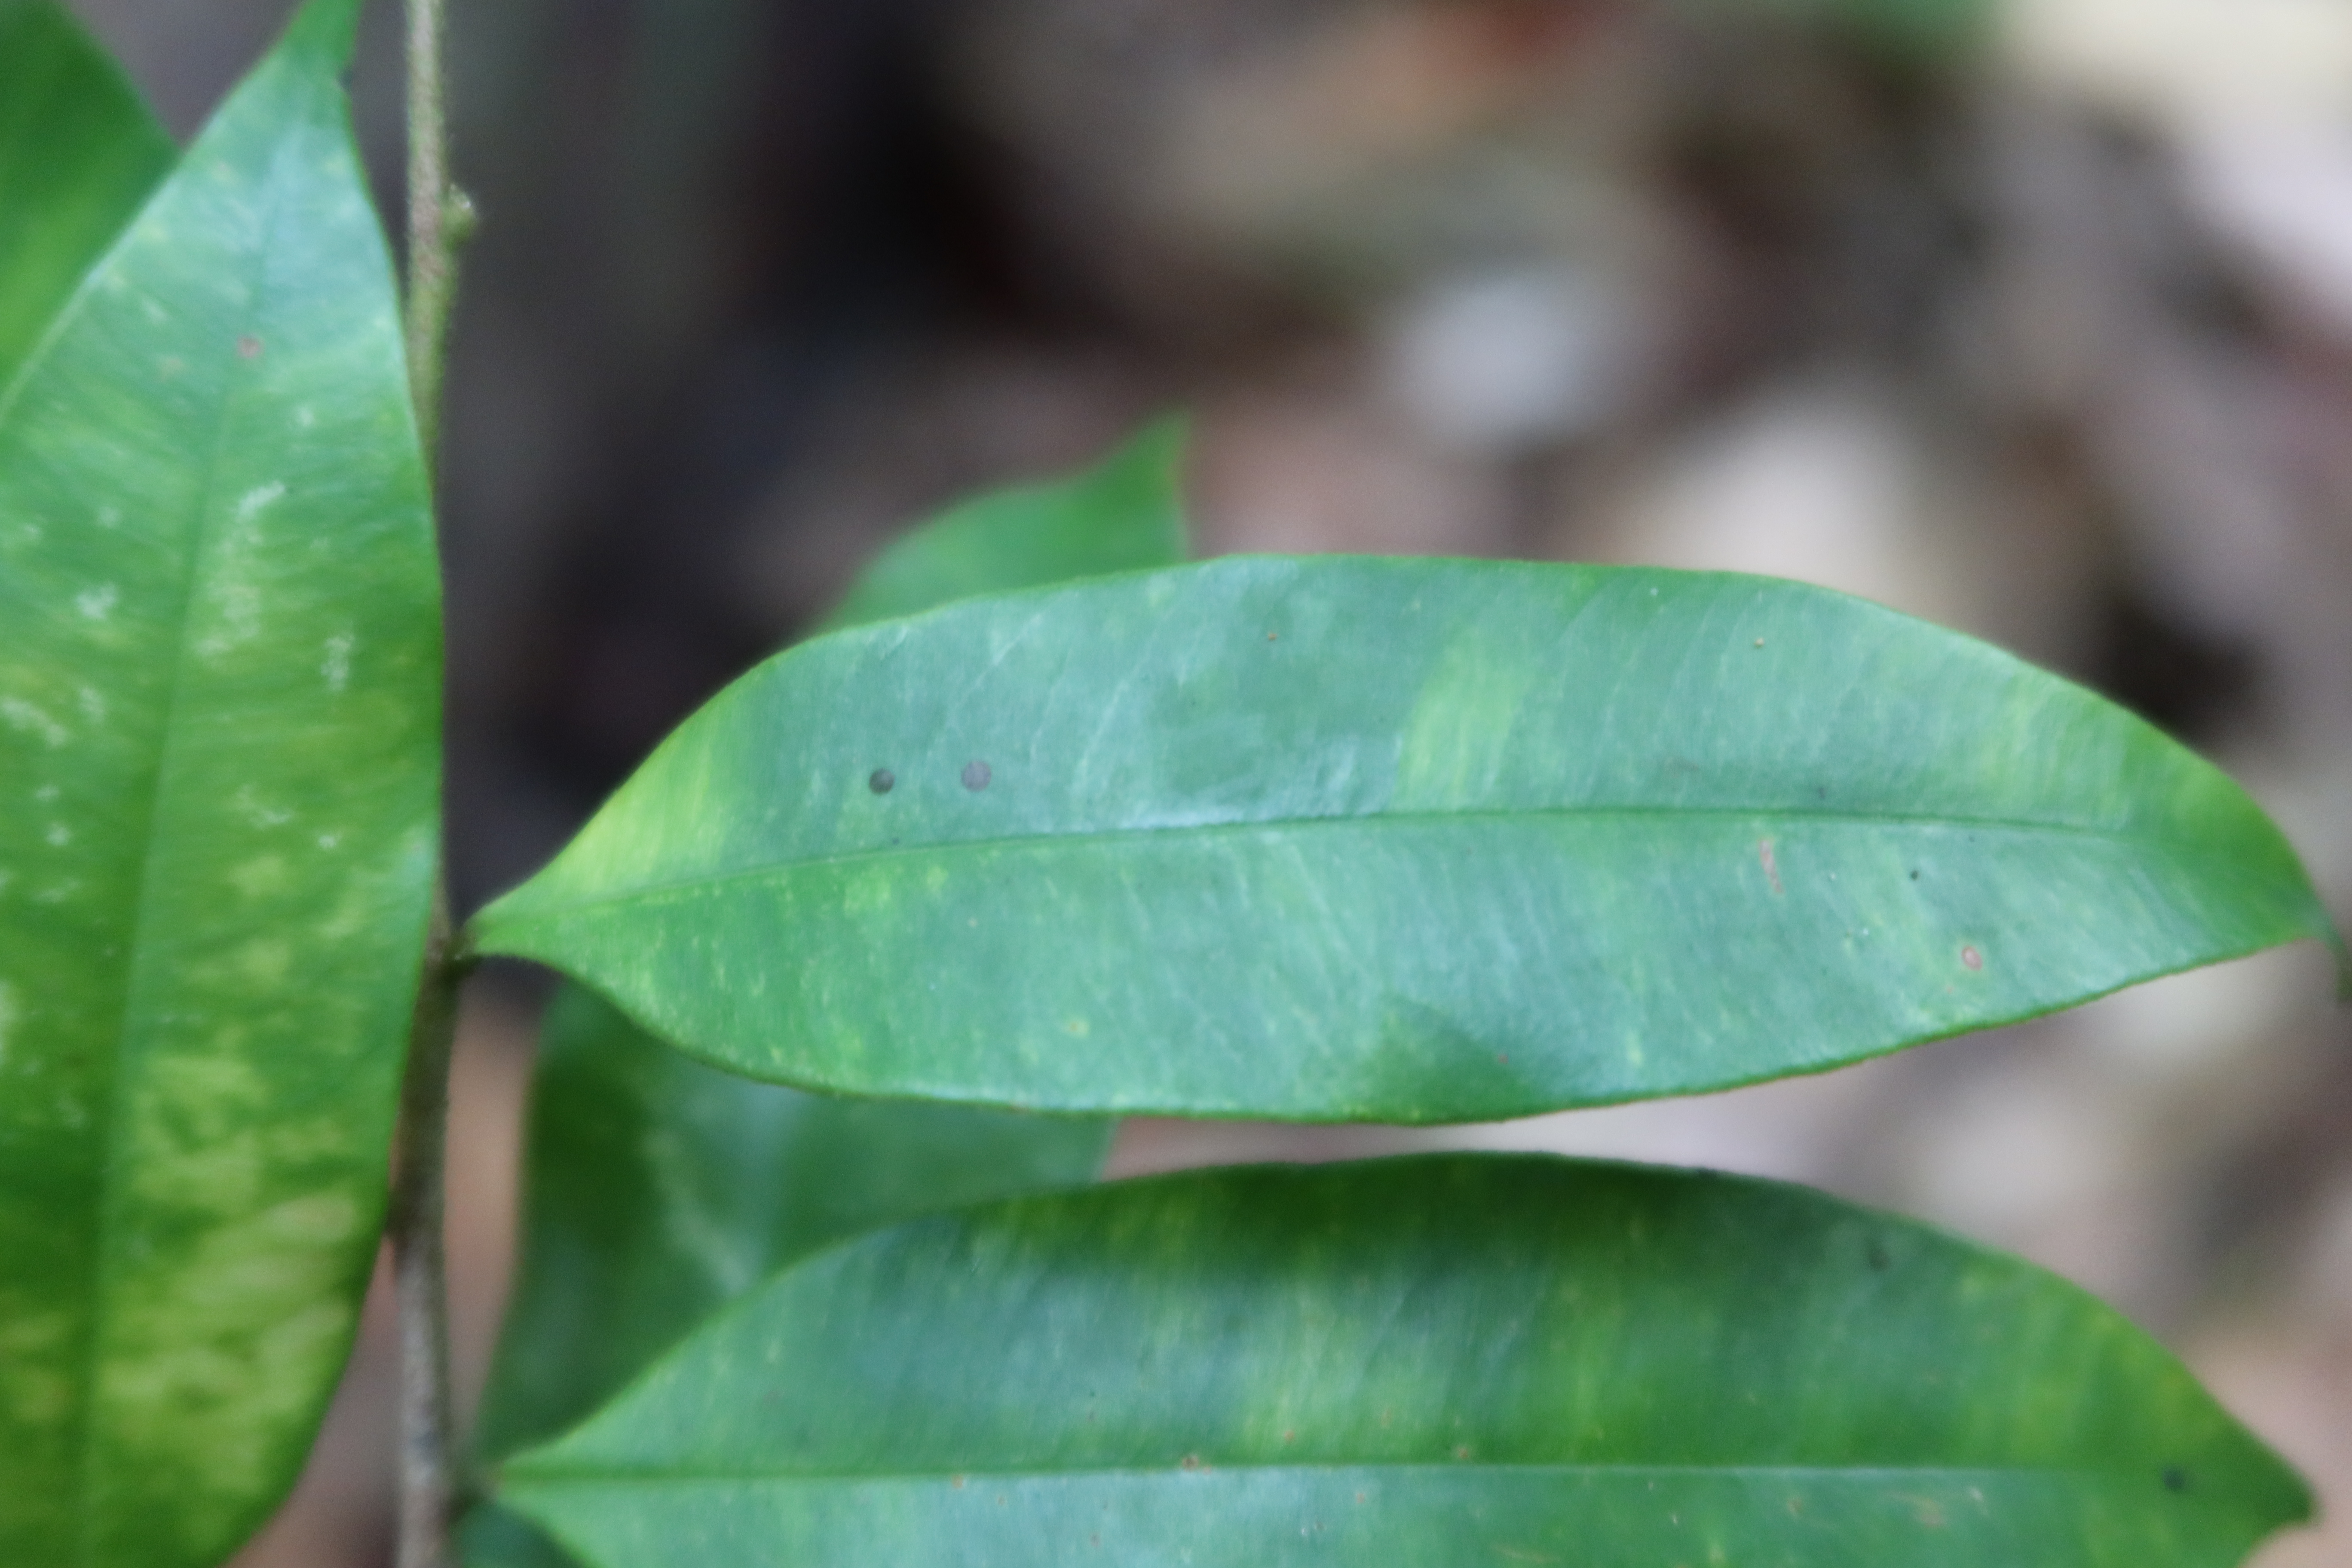
Label: Downy mildew